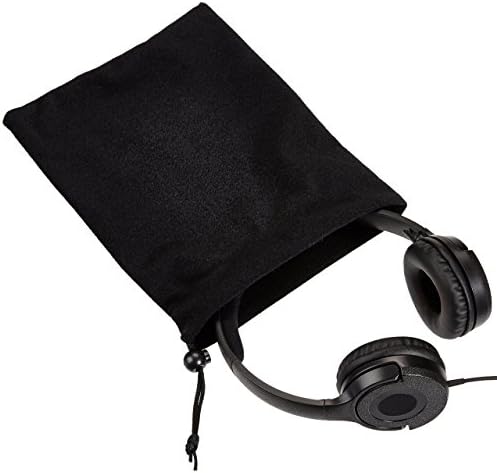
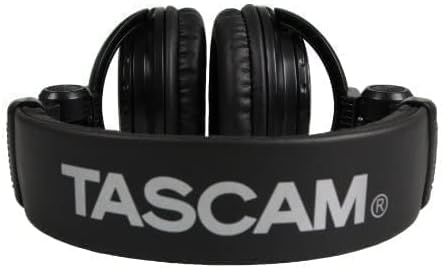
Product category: headphones
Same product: no